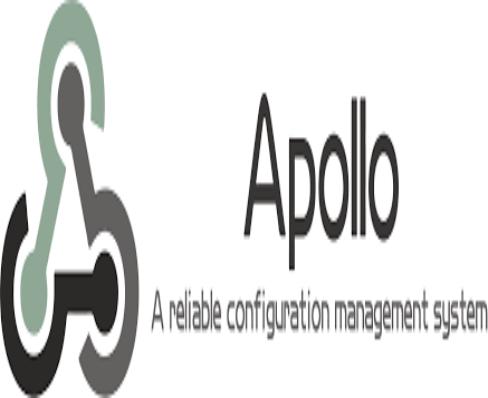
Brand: apollo
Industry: Others